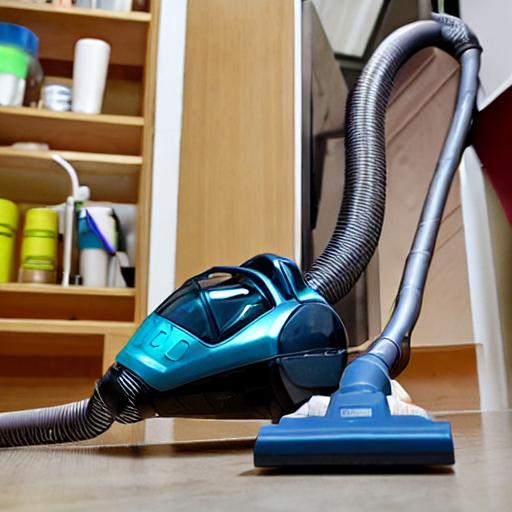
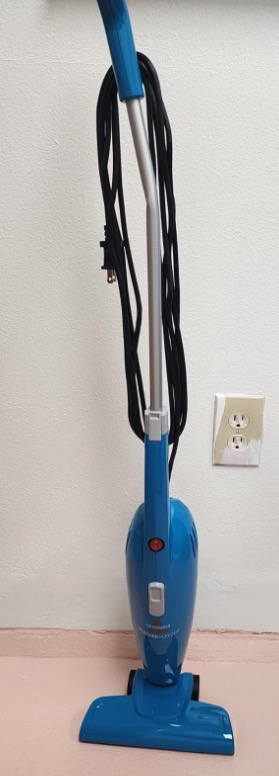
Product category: items_vacuum
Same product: no